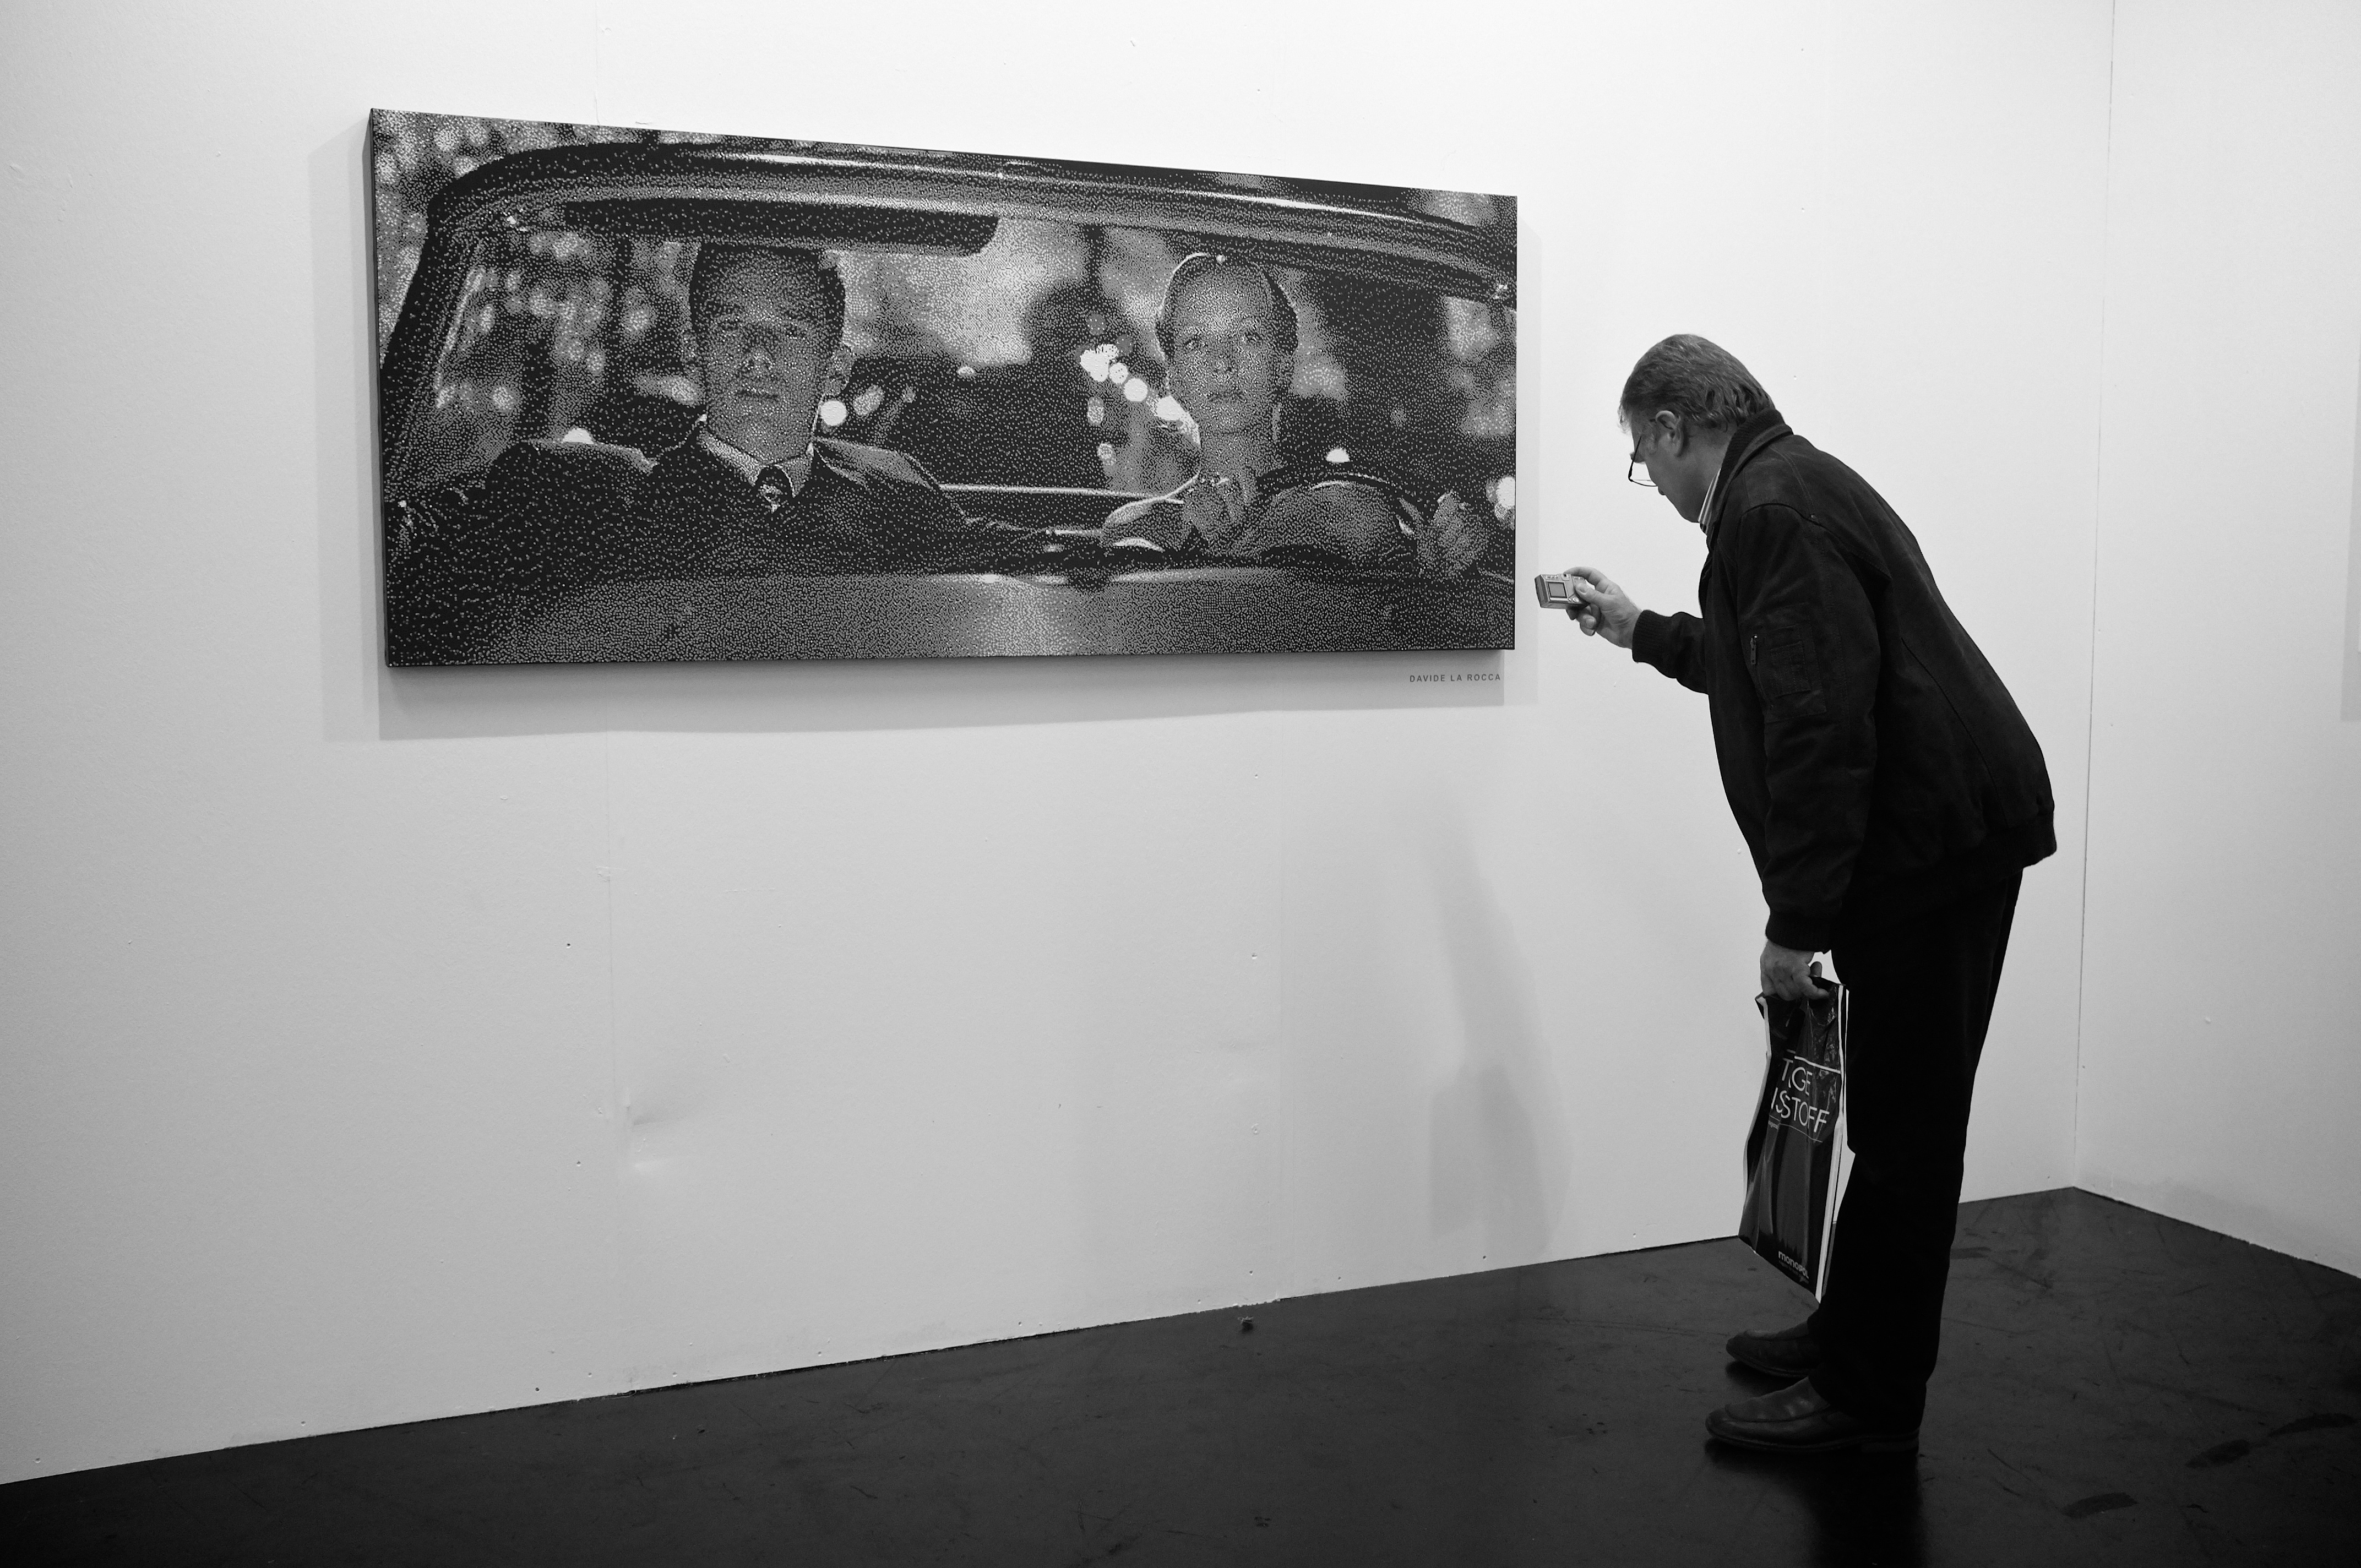
black and white, white, street, photography, ebook, training, black, monochrome, streetphotography, flickr, art, thomas, video, olympus, photograph, snapshot, omd, image, tourist attraction, fuji, exhibition, shape, leica, monochrom, leuthard, hcb, thomasleuthard, art gallery, art exhibition, monochrome photography